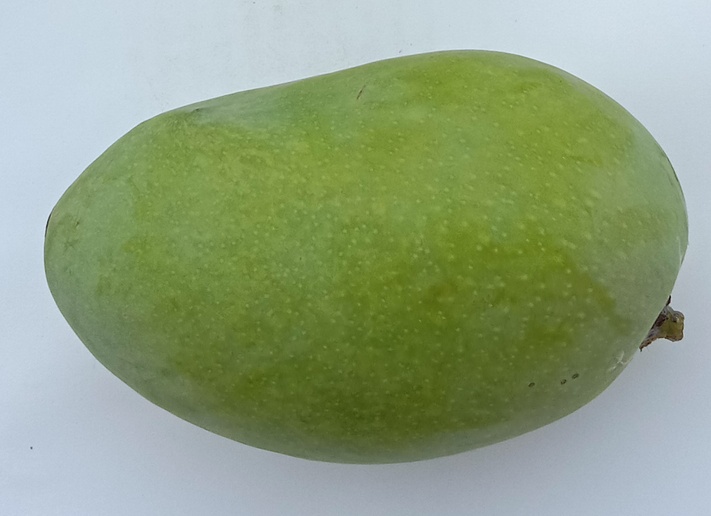
Mango variety: Chaunsa (Summer Bahisht)